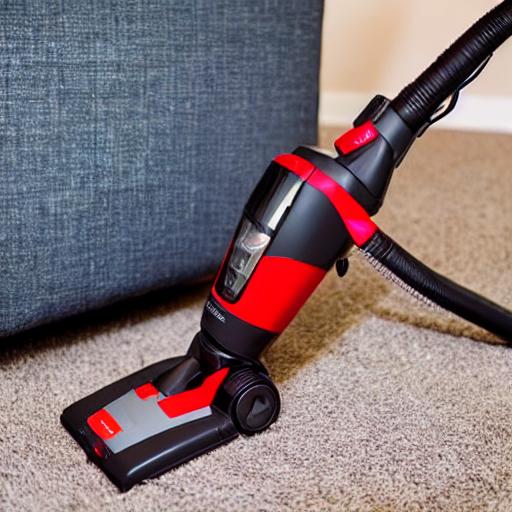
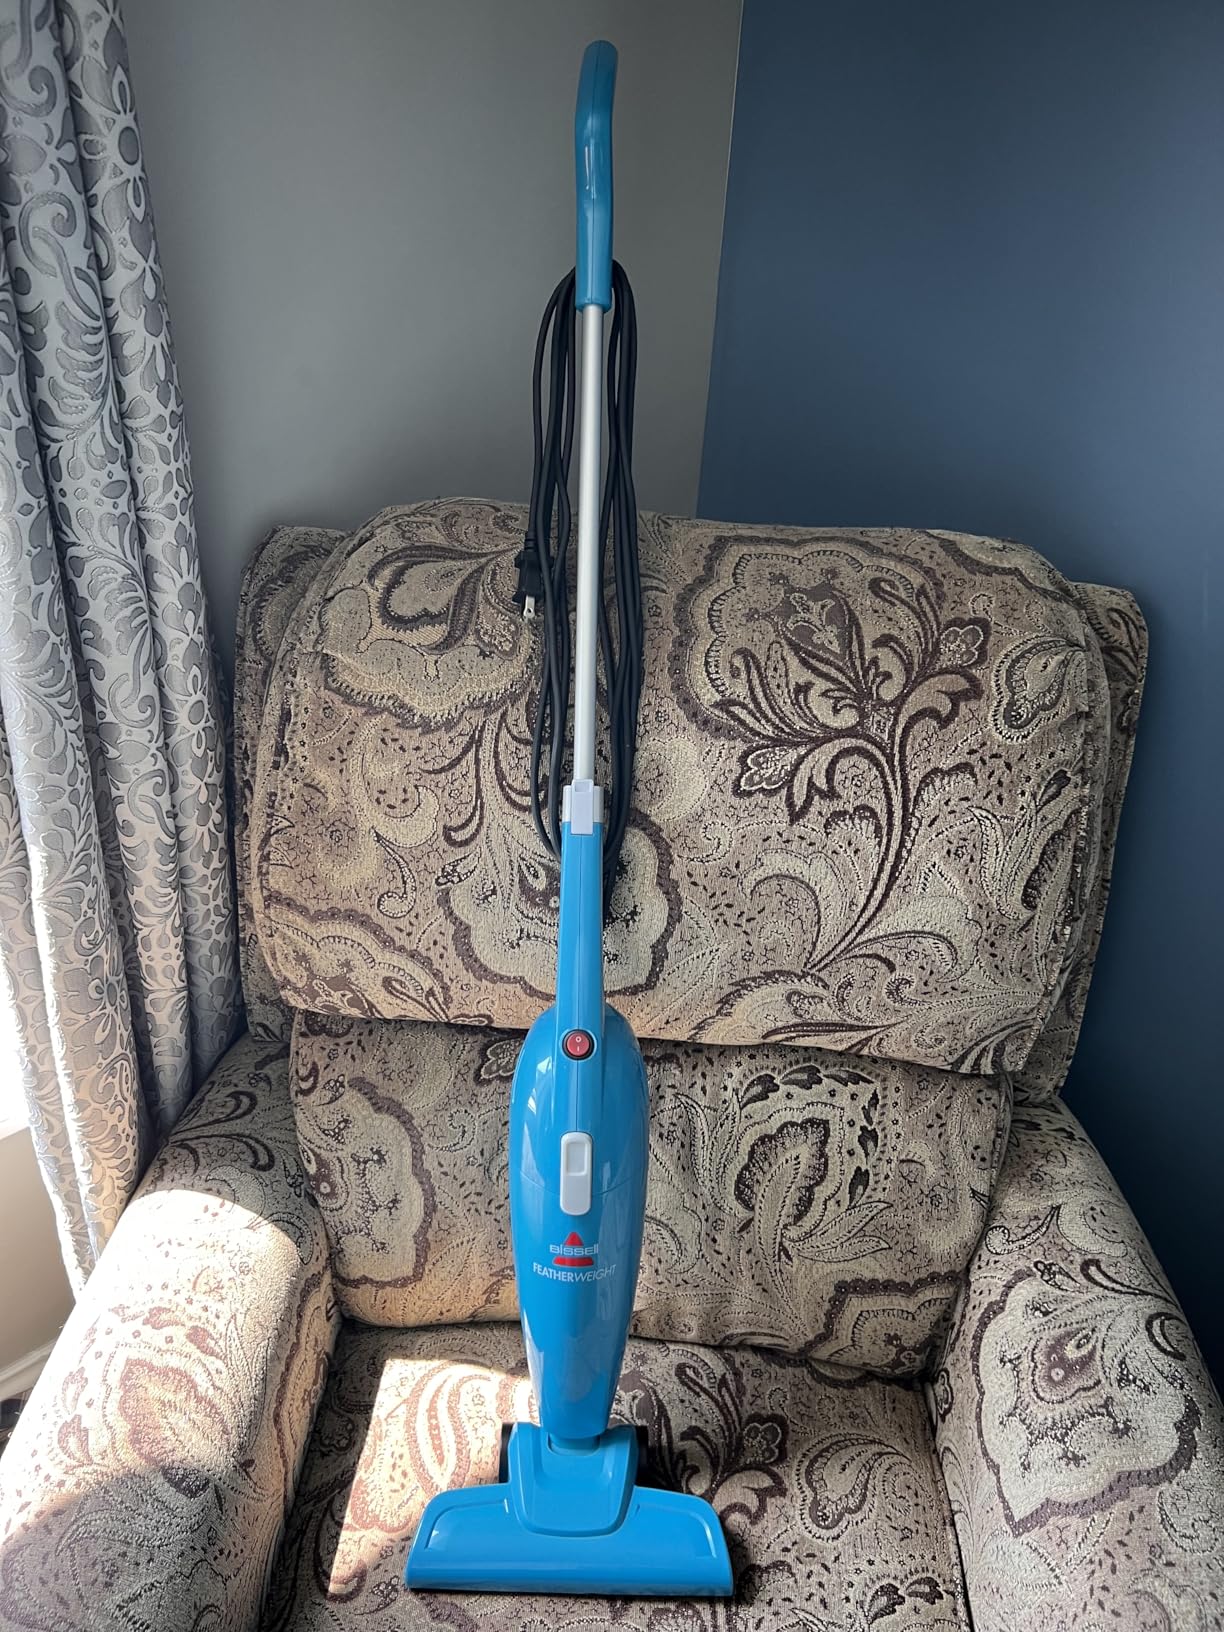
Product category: items_vacuum
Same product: no